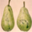
Label: pear